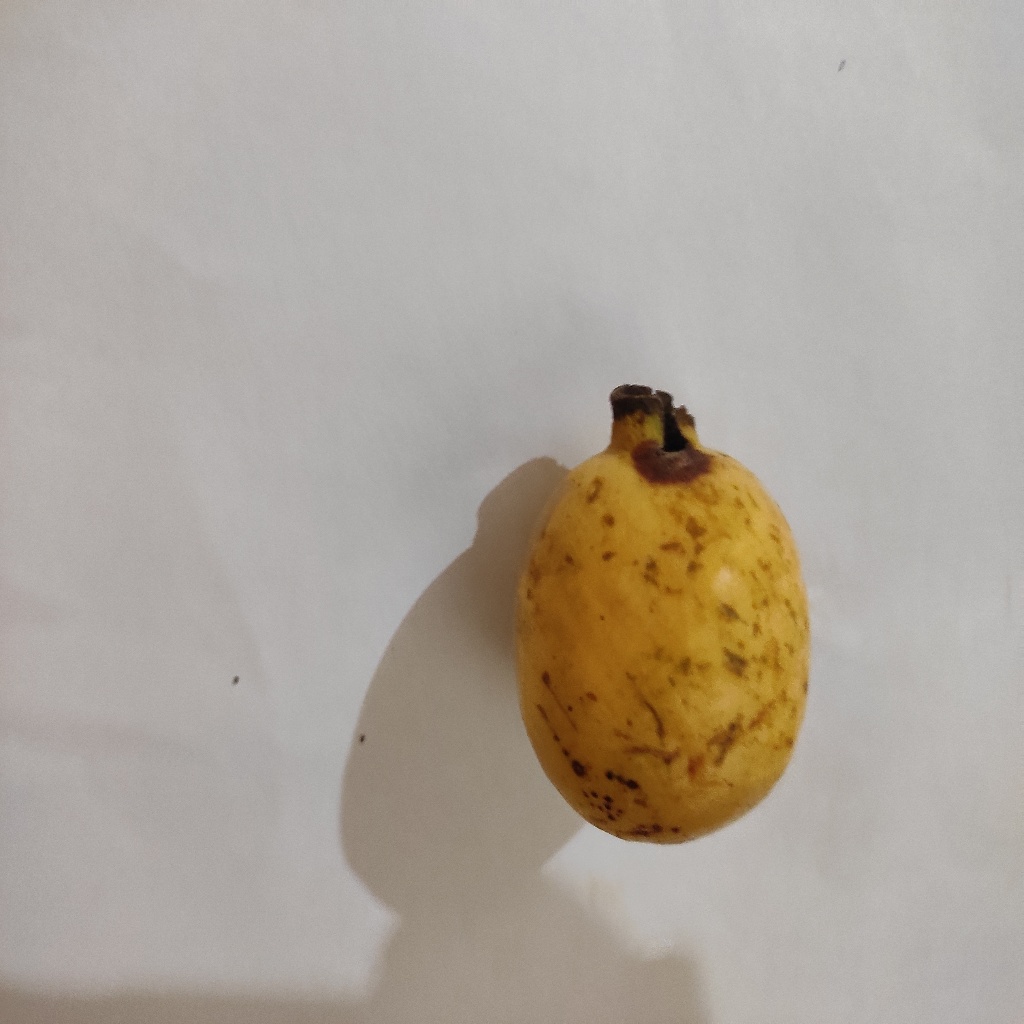
Crop: guava
Quality class: Class_B